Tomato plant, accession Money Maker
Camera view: tilt-top (135 deg); turntable rotation: 60 degrees
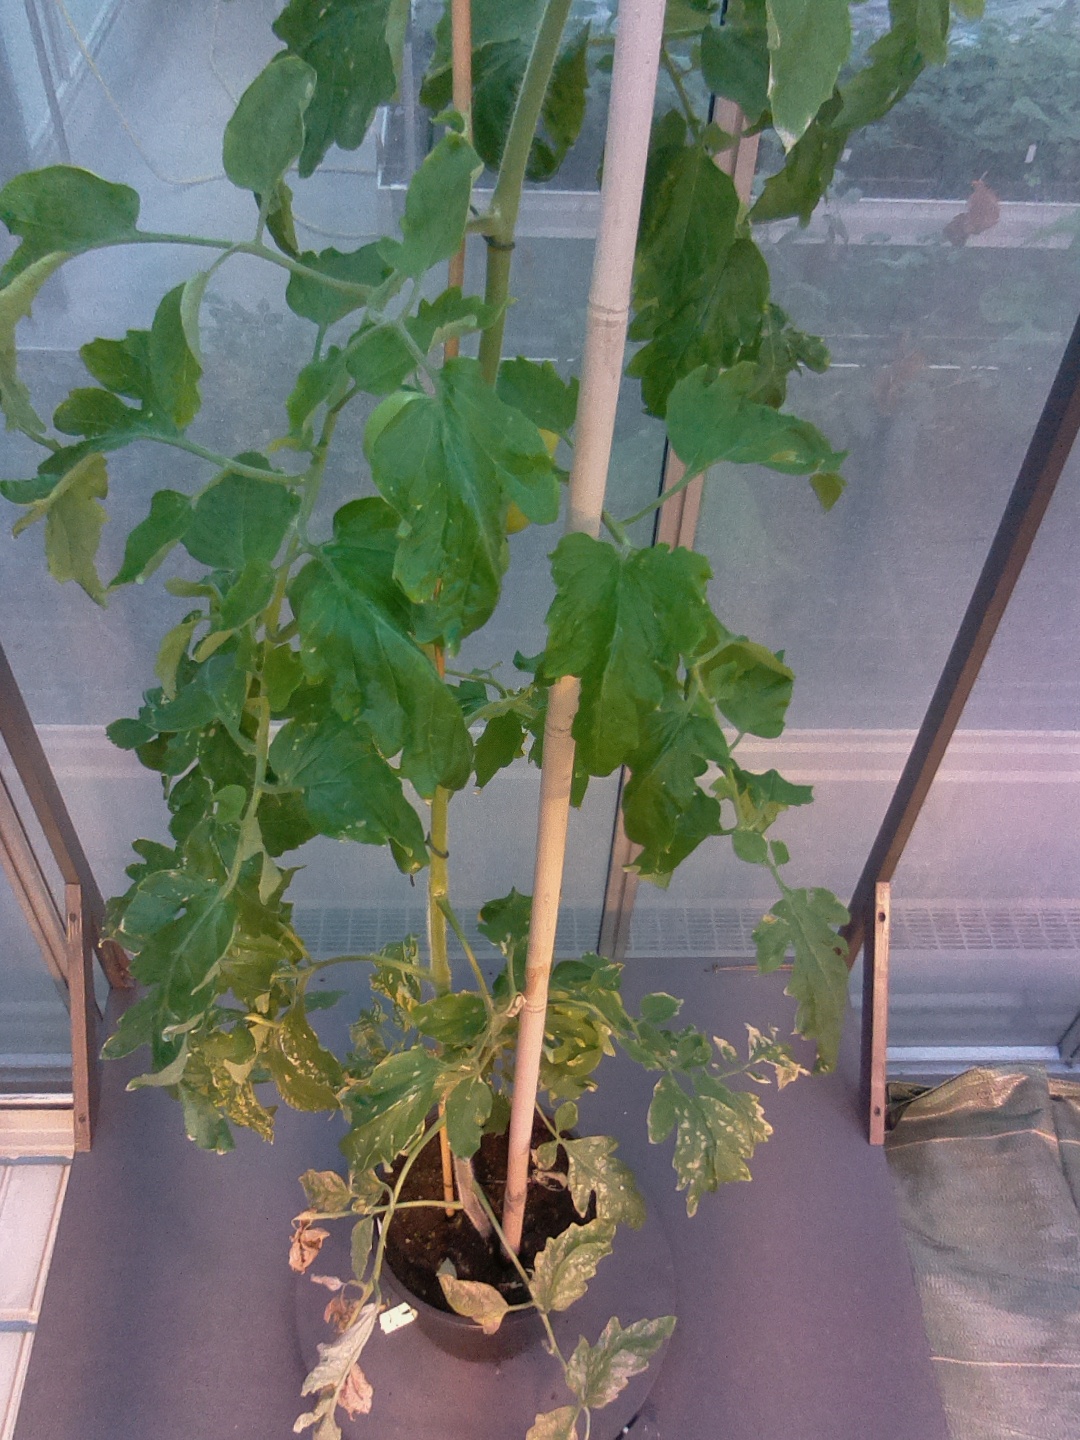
BBCH growth stage 75: 50%-60% of final fruit size